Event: Nepal Earthquake
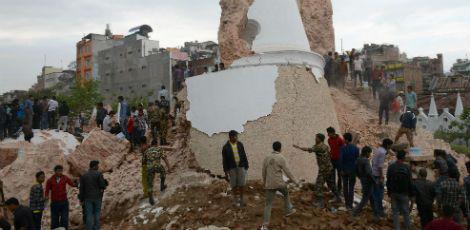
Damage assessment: damage